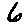
Label: 6